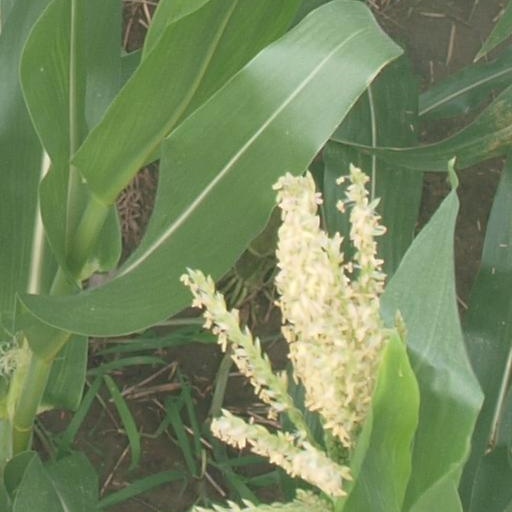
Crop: maize; corn